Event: Nepal Earthquake
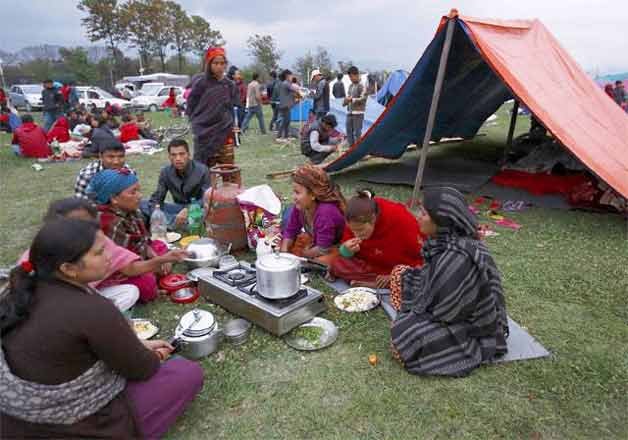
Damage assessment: no_damage